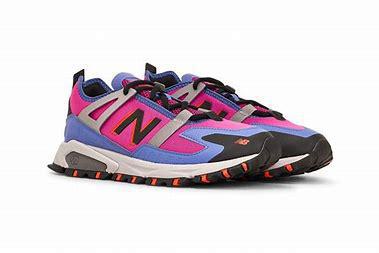
Brand: New
Model: Balance New Balance X Racer